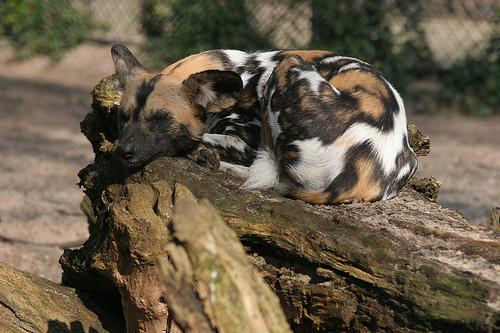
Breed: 211-n000025-African_hunting_dog